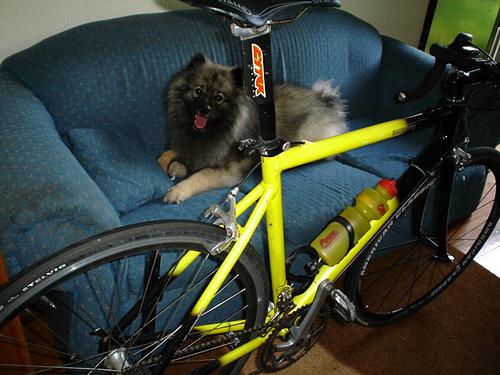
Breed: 223-n000092-keeshond